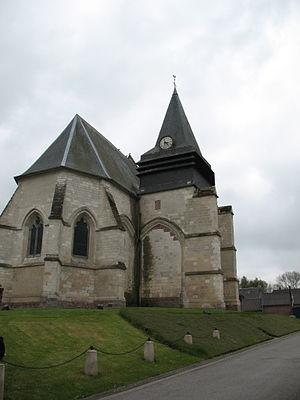
Abside et clocher. L'abside et la tour du clocher sont les parties les plus anciennes de l'édifice (gothique du 14e siècle). Au vu de l'importance des contreforts, la flèche d'origine était probablement en pierres ajourées (construction médiévale courante). La tour ne constituait que l'une des deux travées du croisillon nord du transept initial. La seconde travée a disparu